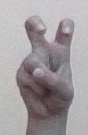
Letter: toot